Ottoman Reform Edict of 1856

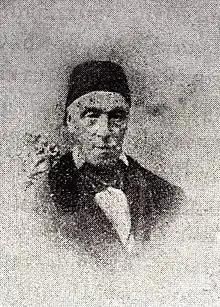
Stefanos Karatheodori Pasha (1789–1867) played a crucial role in enforcing equality in education, government appointments, and administration of justice.

Hatt-ı Hümayun granted that all forms of religion be freely worshiped, that no subject be hindered in the exercise of the religion, nor be in any way annoyed. It also granted that no one shall be compelled to change their religion.